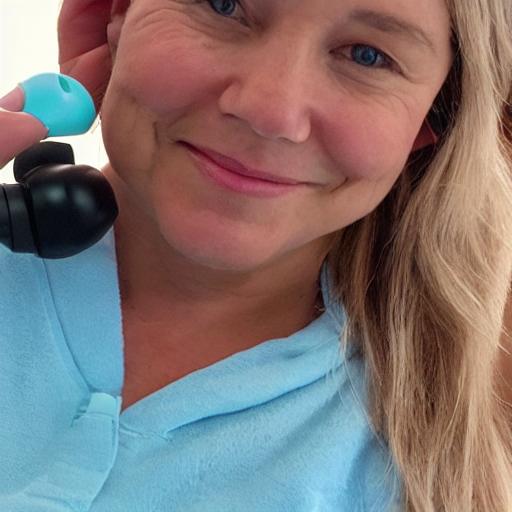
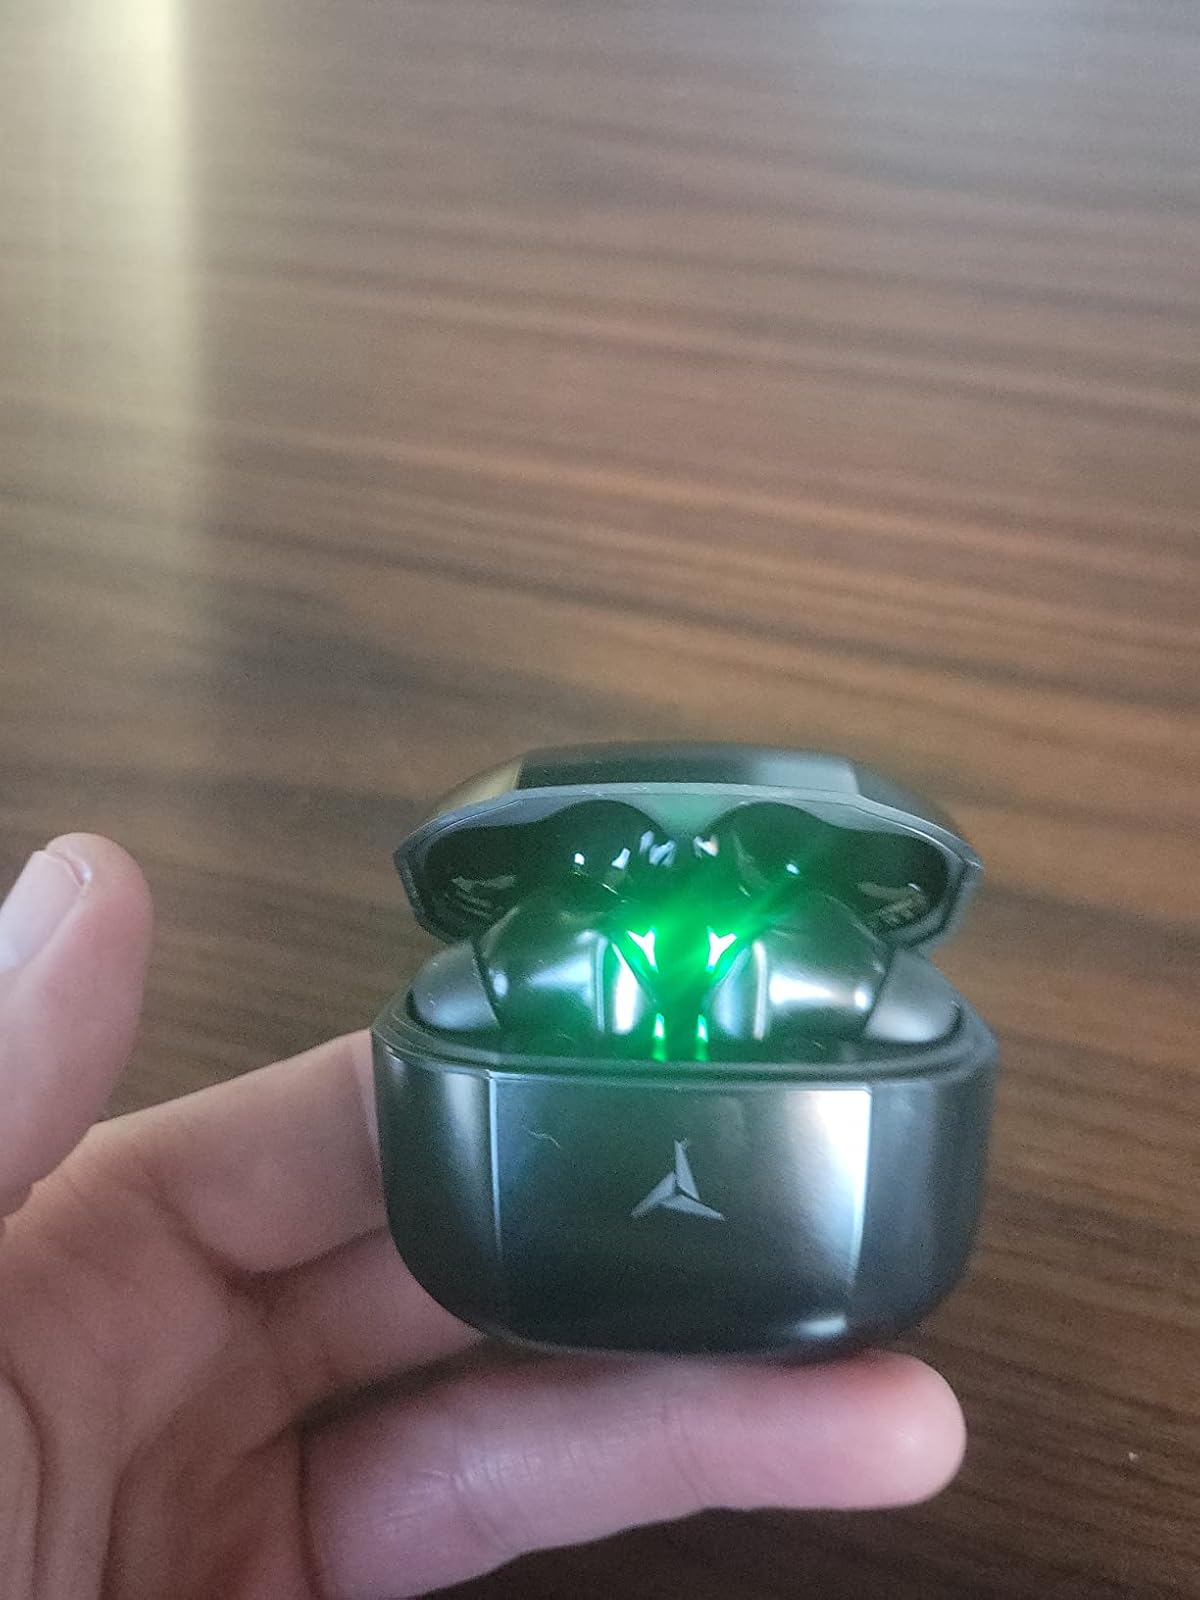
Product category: earbuds
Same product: no